Unplugged: The Complete 1991 and 2001 Sessions

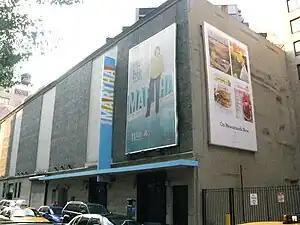
Chelsea Studios was the home for taping "MTV Unplugged" when R.E.M. performed in 1991

The album debuted at number 21 on the "Billboard" 200 in late May 2014 after having its wide-scale release on compact disc and digital download. It also peaked at number 27 on the Italian Albums Chart.